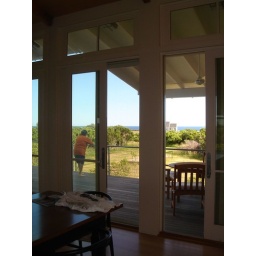
2nd floor windows in living area